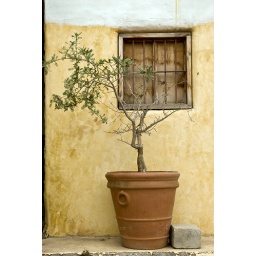
Potted plant and window against stucco wall